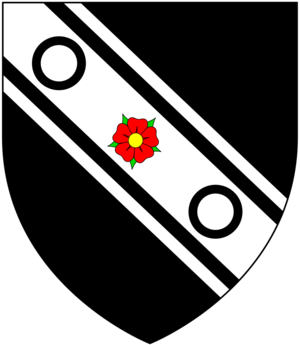
Edward Conway, 1ᵉʳ comte de Conway PC, FRS, de Ragley Hall, Alcester, dans le Warwickshire, était un pair et homme politique anglais qui a été secrétaire d'État du département du Nord entre 1681 et 1683.